Pencader Tunnel

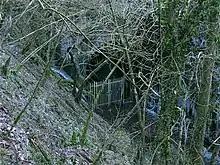
Northern end

Pencader Tunnel is an abandoned railway tunnel on the old trackbed of the Carmarthen to Aberystwyth main line in south-west Wales. It was originally bored for the Llanpumsaint-Pencader section of the Carmarthen & Cardigan (C&C) Railway.